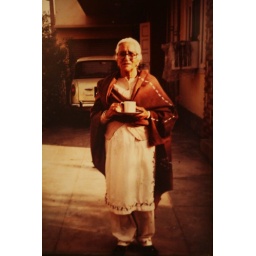
Delhi - This is a photo of an old photo of my grandmother, standing outside our family's home in Delhi.